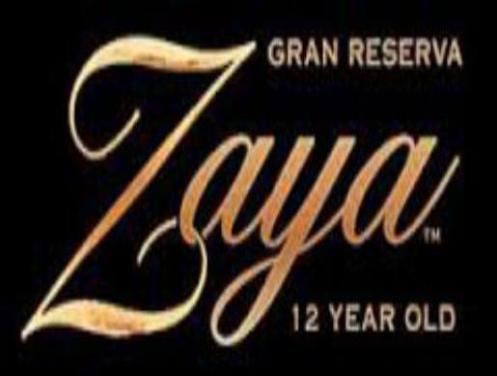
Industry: Clothes